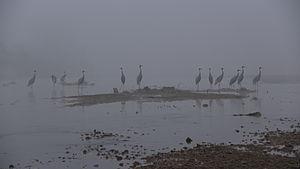
Cet article recense les zones humides du Népal concernées par la convention de Ramsar.